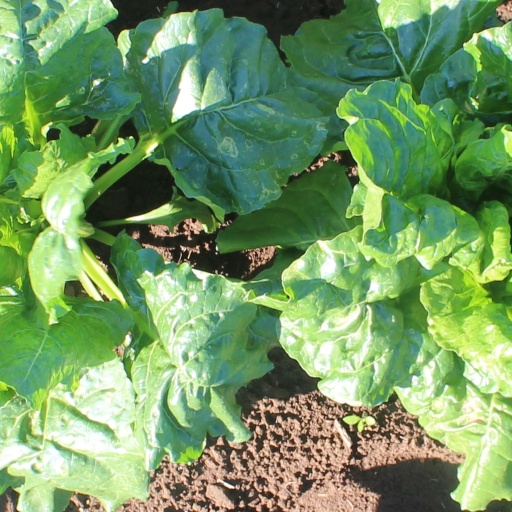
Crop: sugar beet